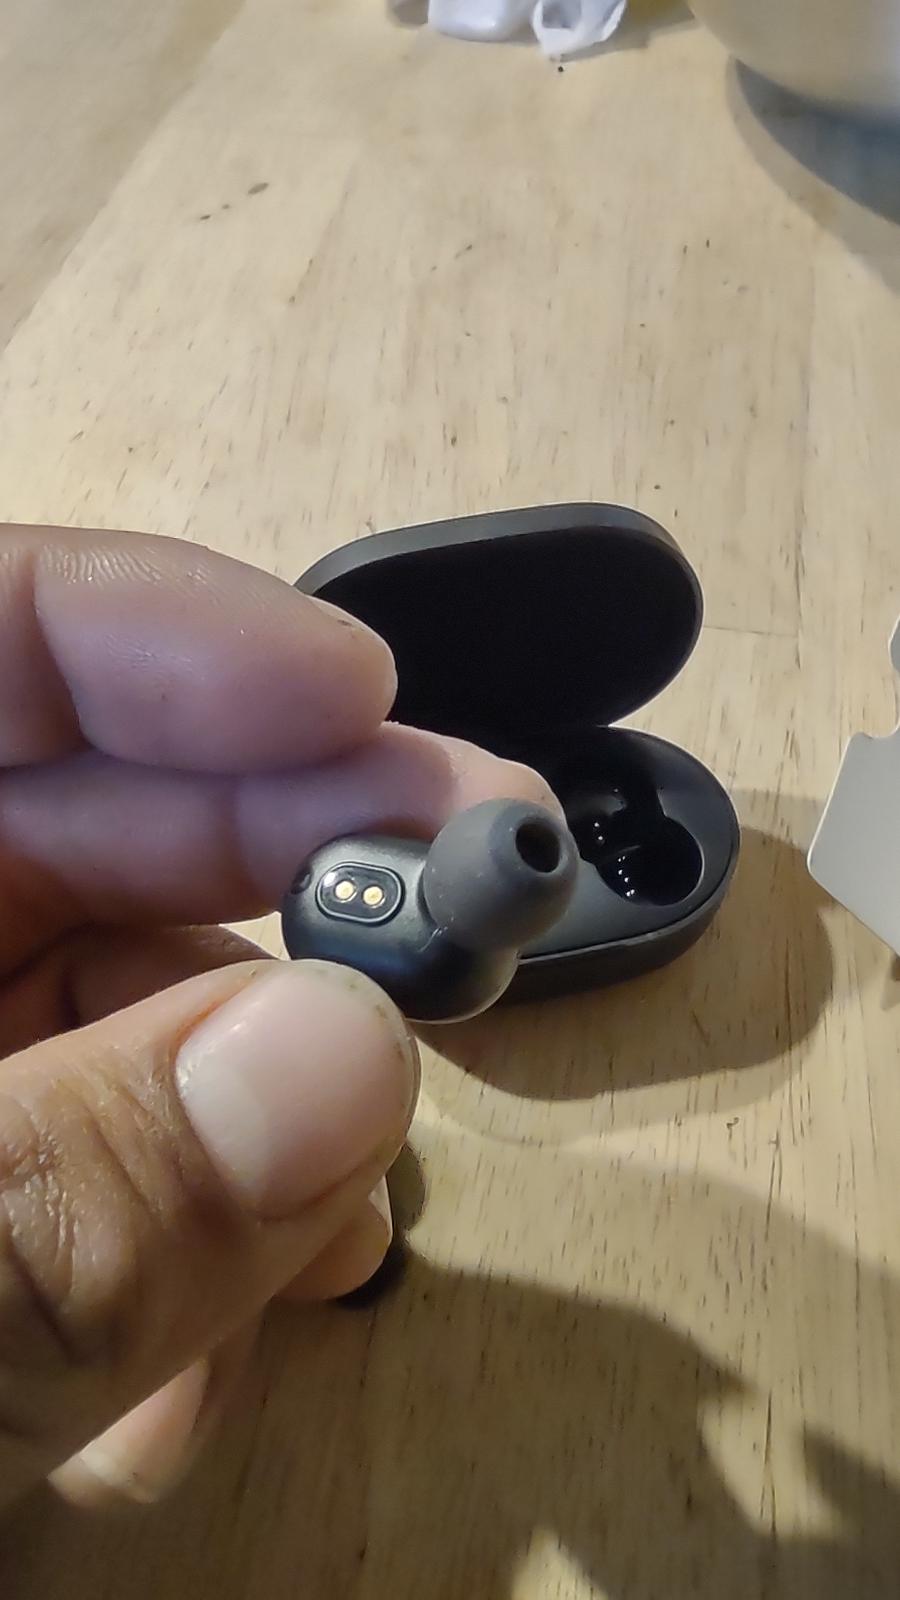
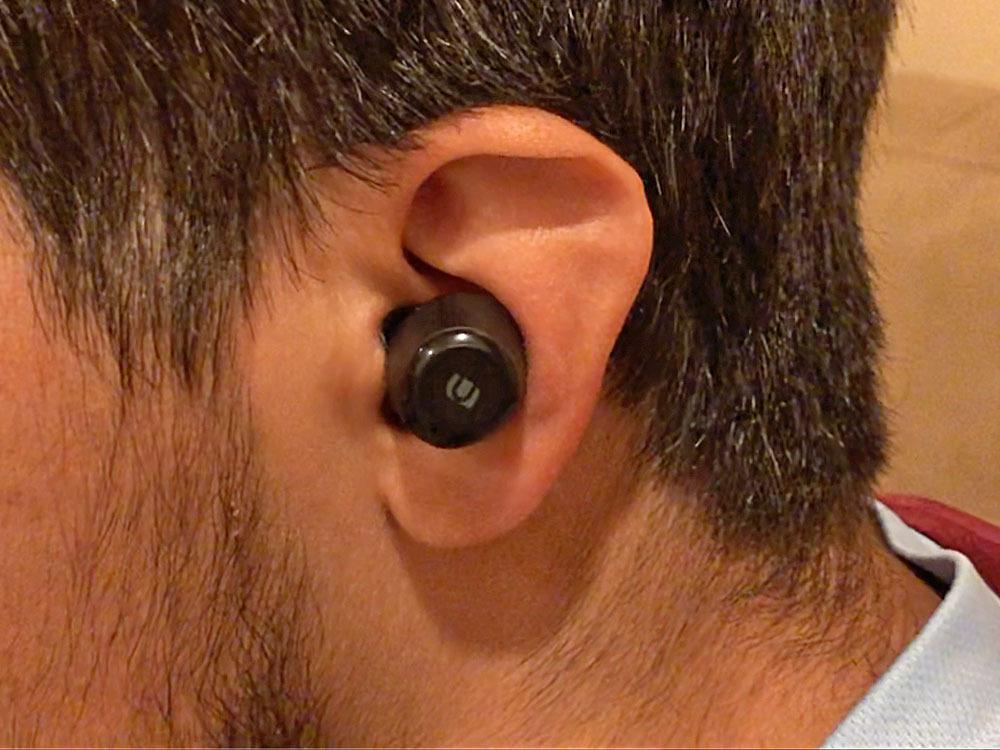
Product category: earbuds
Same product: no